Mekarski system

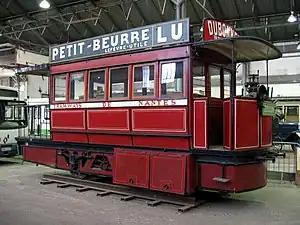
Preserved Nantes compressed air tramcar at the AMTUIR museum

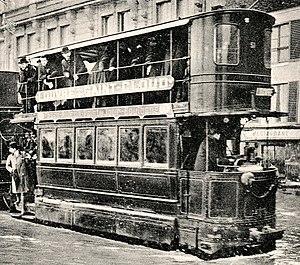
Mekarski tram in Paris during 1910 flooding, the top of the hot water tank and the regulator can be seen in front of the car; the 9 air tanks are below the tram.

The Mekarski system was a compressed-air propulsion system for trams invented by Louis Mékarski or Louis Mékarsky (the correct spelling is uncertain) in the 1870s. He worked in France, was born in 1843 in Clermont-Ferrand (center of France) of Polish origin. Many references to him use the Polish name "Ludwik Mękarski".